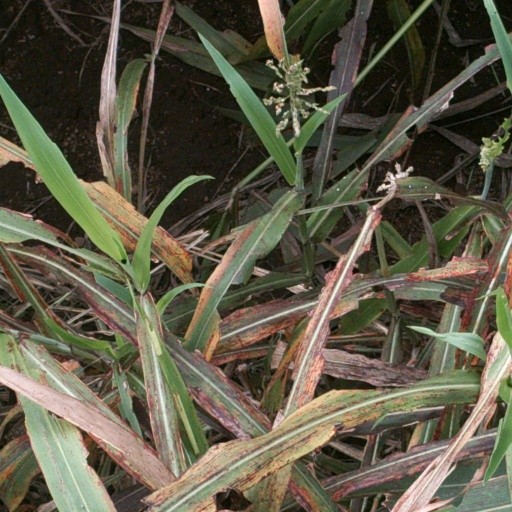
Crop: sorghum